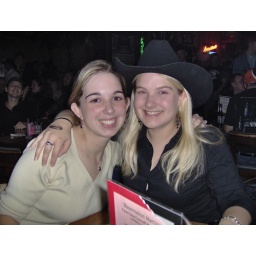
and proof that Alex was in a country bar wearing a cowboy hat